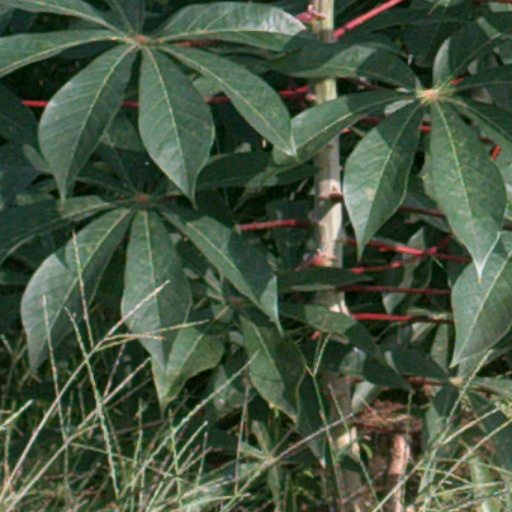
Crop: cassava